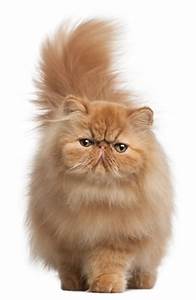
Label: cat